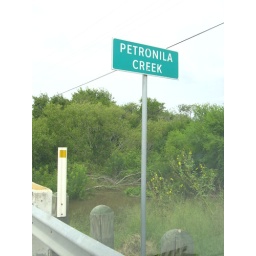
Petronila Creek at US 77 highway bridge between Bishop and Robstown, 7/21/07. Photo by J. Tuason.